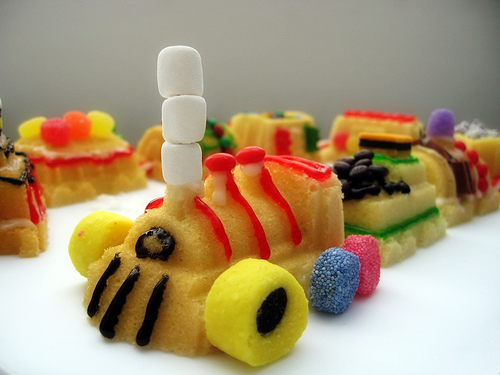
A long train made out of cake and candy parts

Desert made in the shape of a toy train.

A white table holding a cake fashioned to look like a train.

A cake shaped like a train looks good enough to eat.

A cake is decorated with candy and looks like a train.